A7V

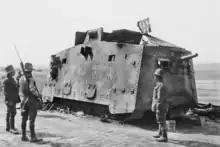
A7V tank (Mephisto) after recovery from the battlefield

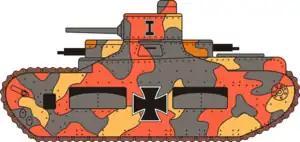
Drawing of a proposed "Sturmpanzerwagen Oberschlesien"

The A7V was first used in combat on 21 March 1918. Five tanks of "Abteilung I" (Detachment I) under the command of "Hauptmann" Greiff were deployed north of the St. Quentin Canal. Three of the A7Vs suffered mechanical failures before they entered combat; the remaining pair helped stop a minor British breakthrough in the area, but otherwise saw little combat that day.